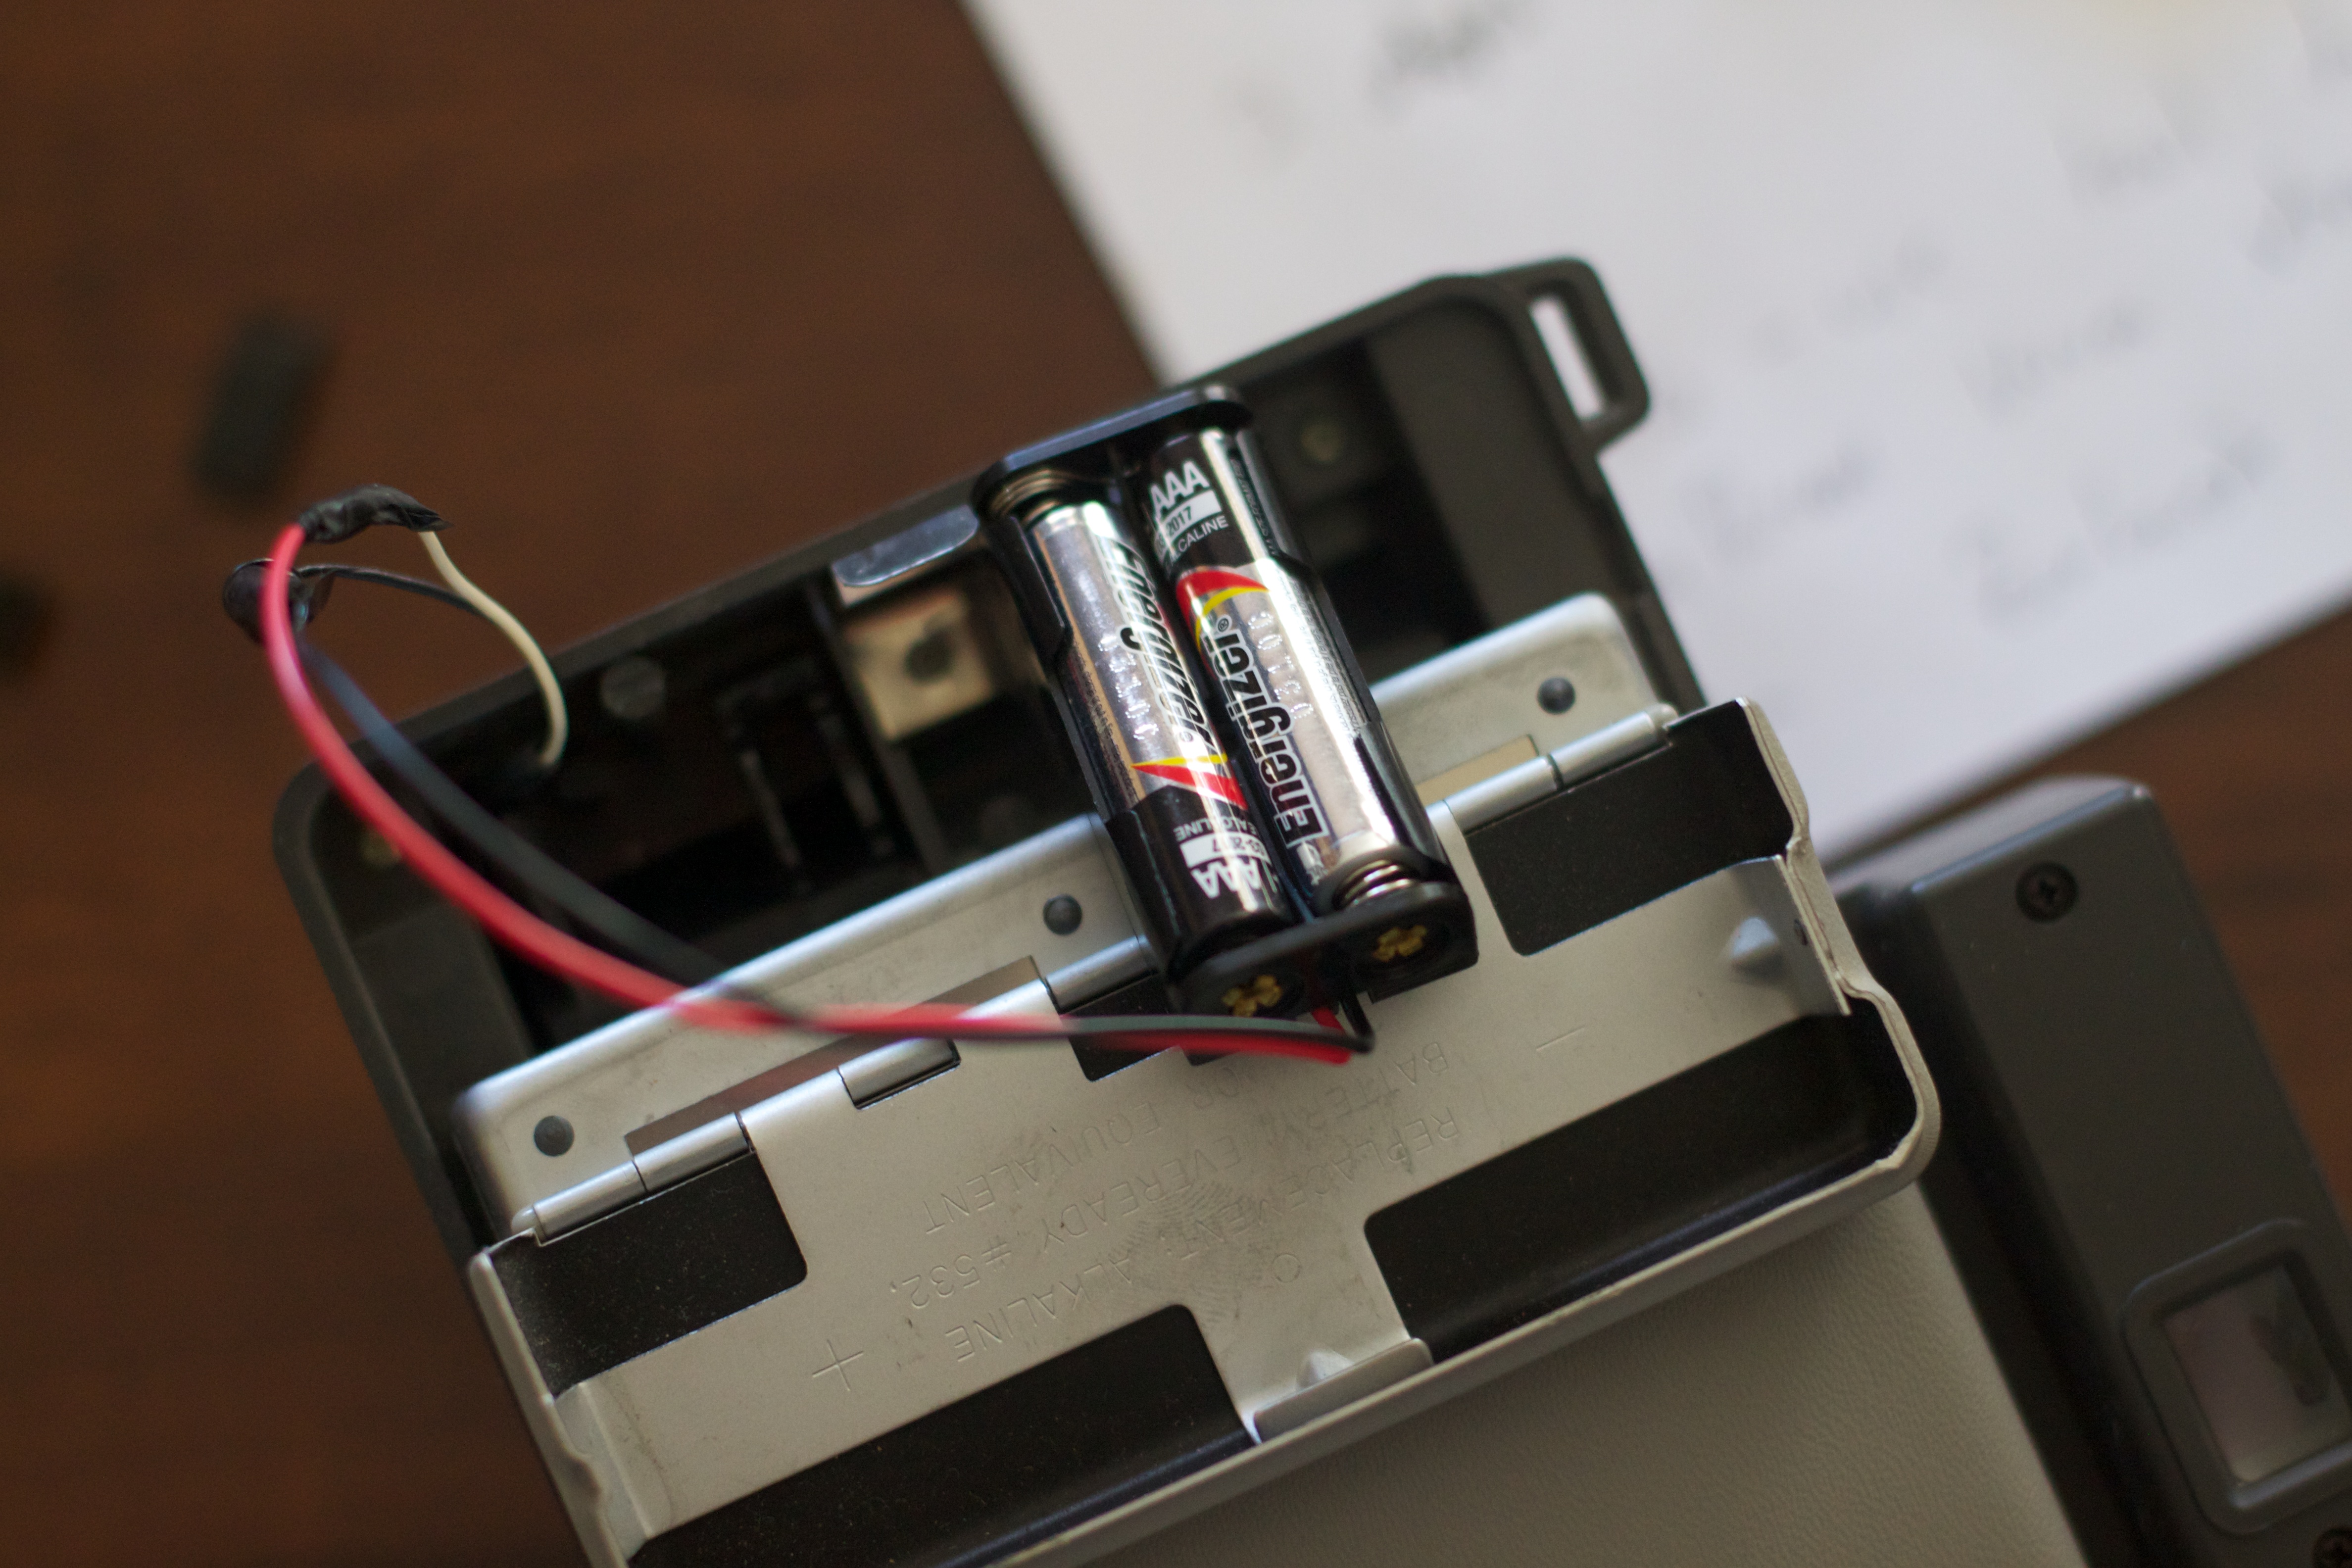
technology, gadget, electronics, personal computer hardware